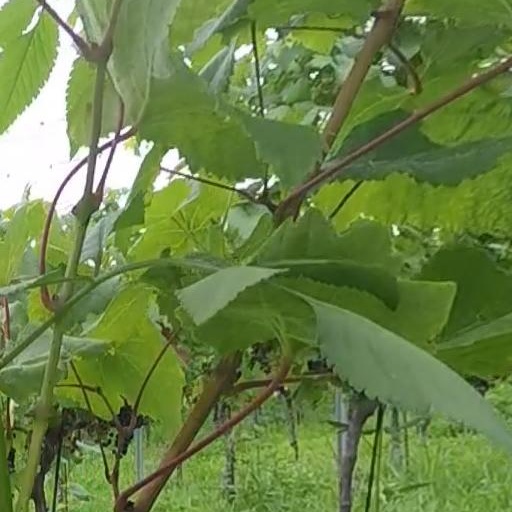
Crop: grape